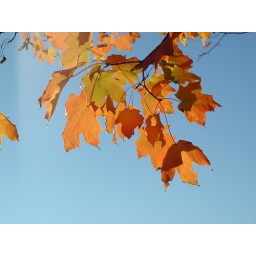
Just some lovely leaves standing out bravely against a sky of their complementary color.